Question: Please indicate a possible affordance area of baseball bat that can be used for hitting
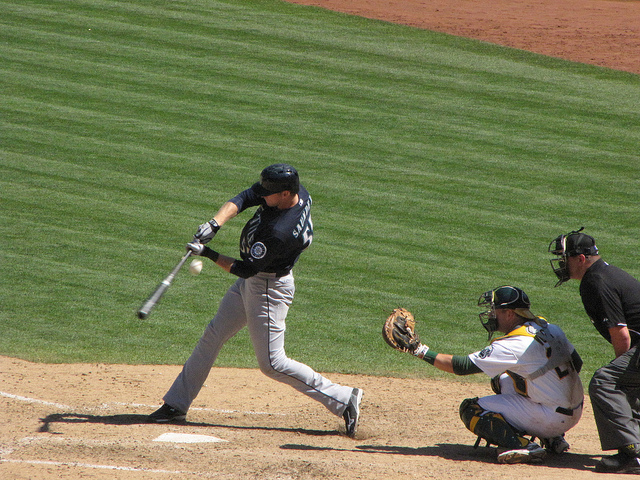
Answer: [130.5, 264.5, 180.5, 317.5]